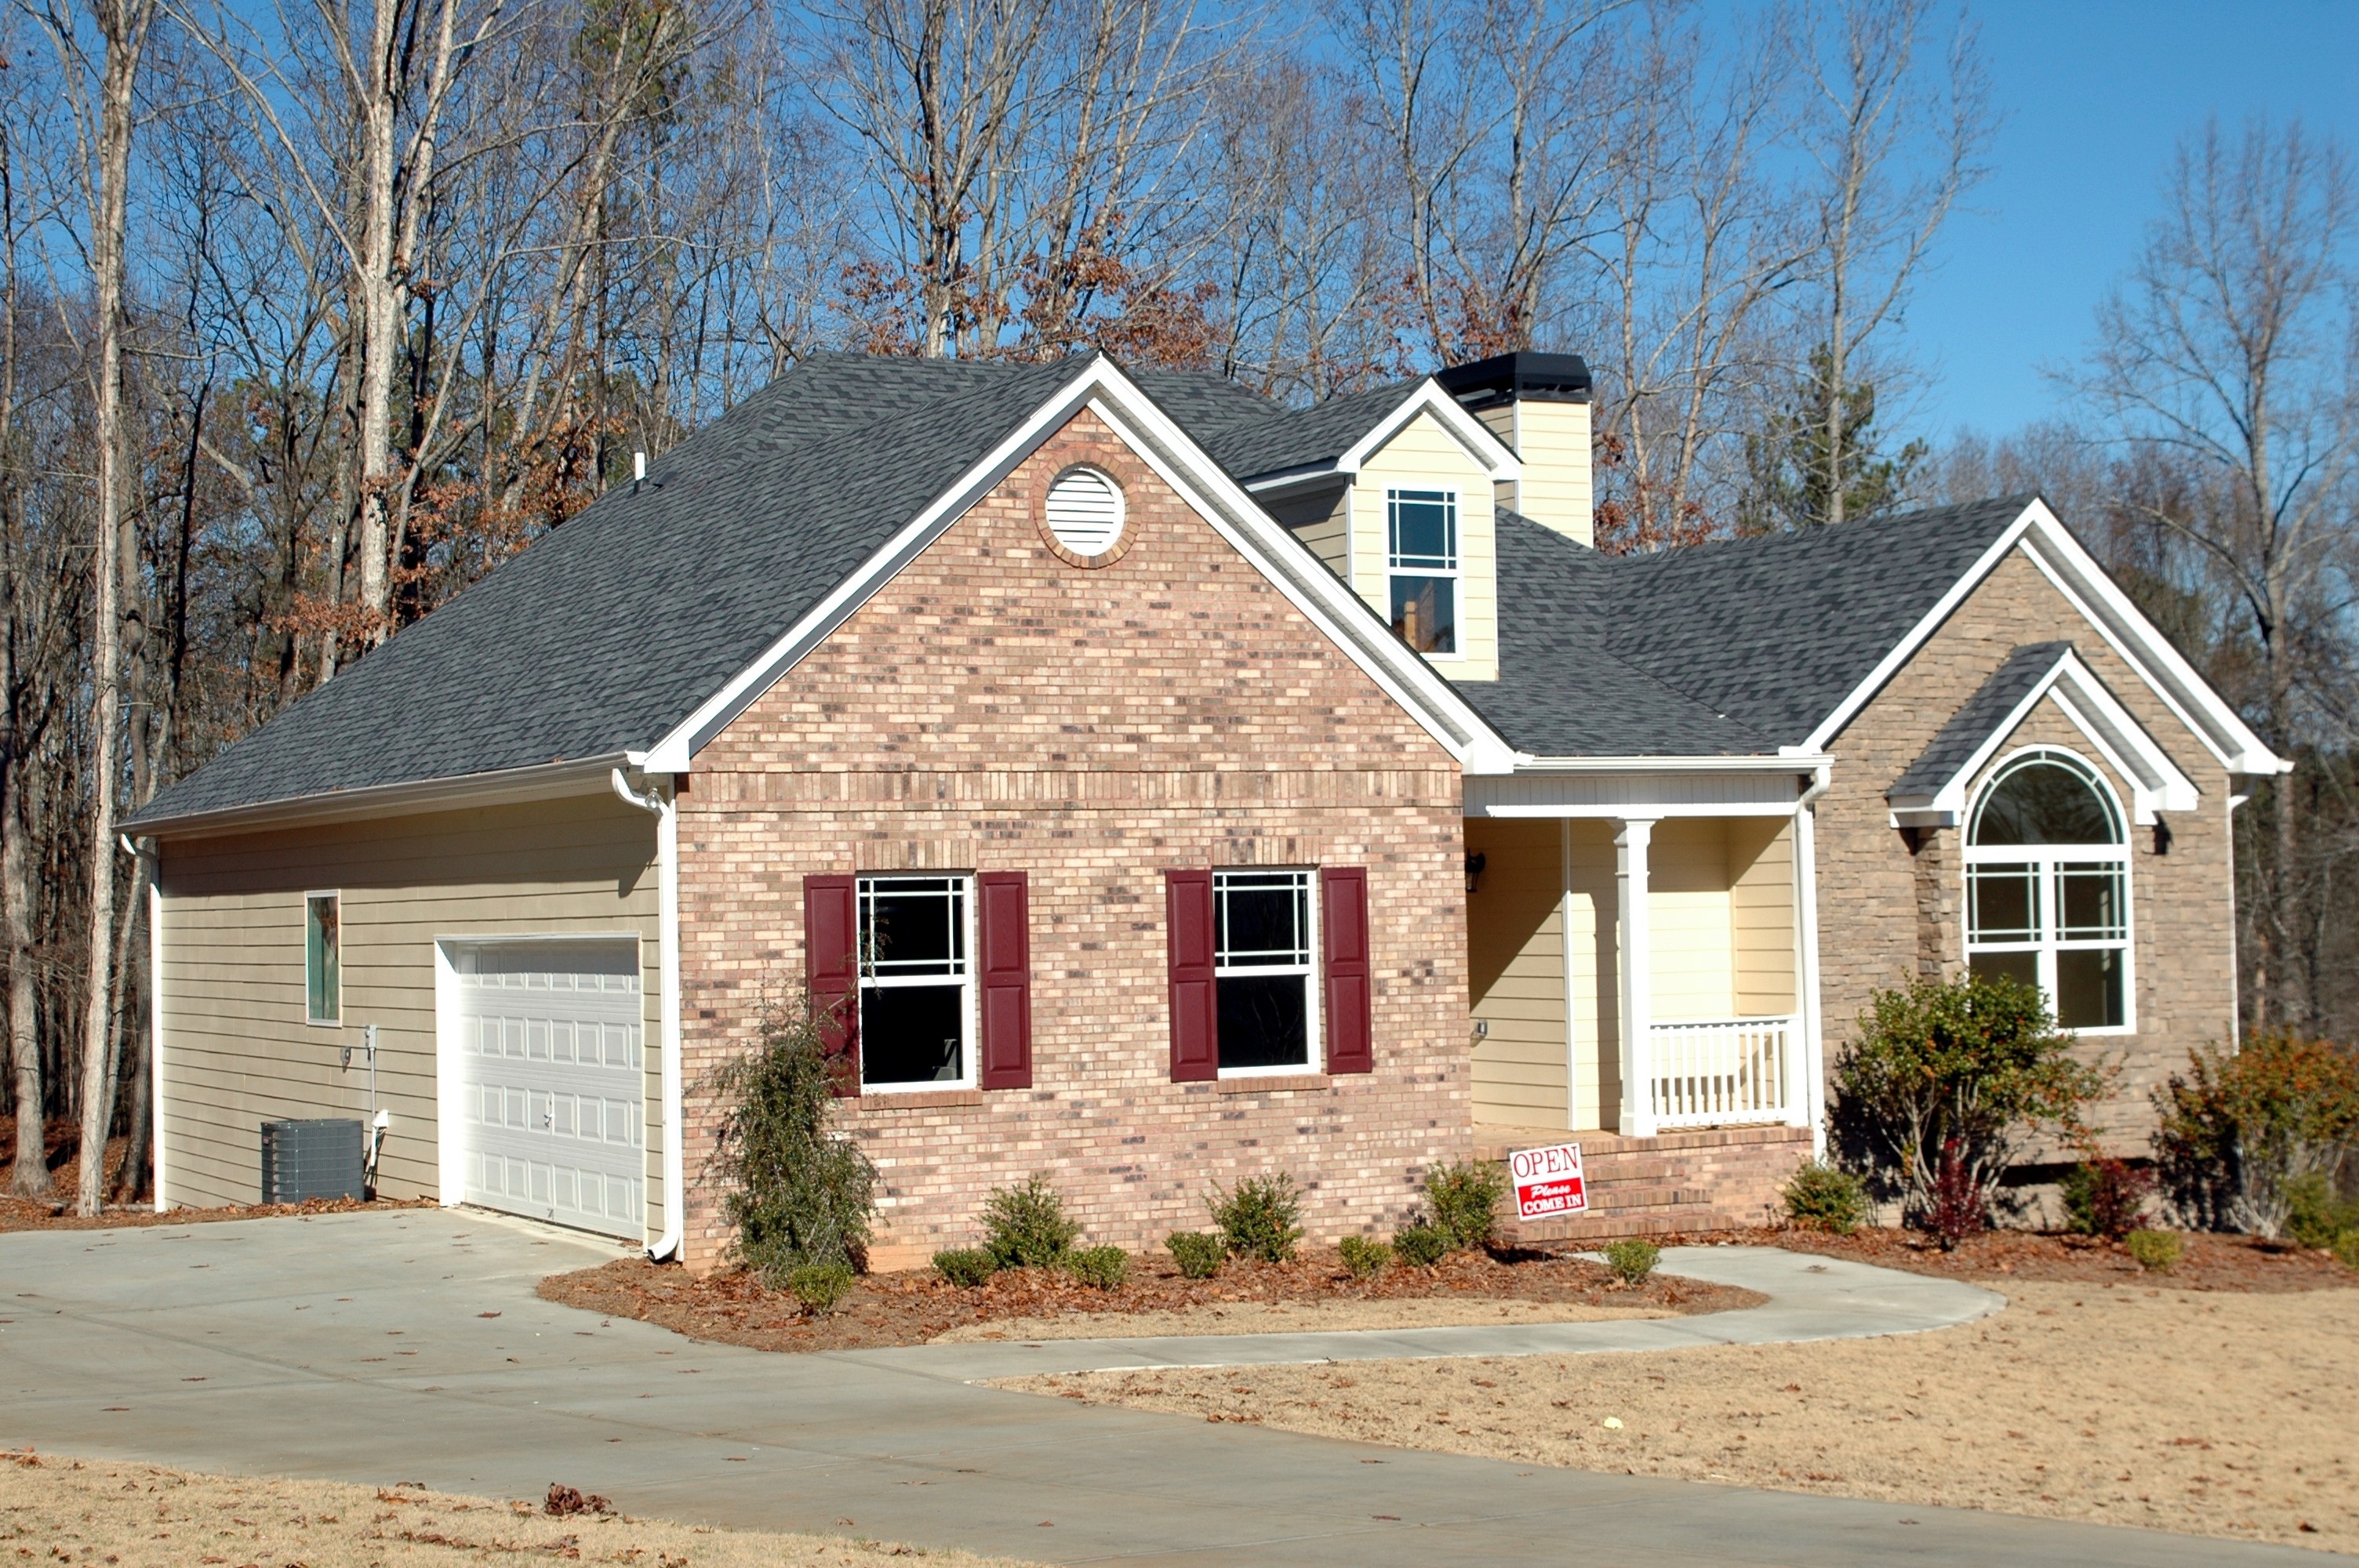
architecture, sky, wood, house, roof, building, home, shed, suburb, sign, construction, cottage, facade, residence, property, residential, door, housing, family, farmhouse, new, real, sale, estate, buy, sold, log cabin, selling, sell, siding, finance, real estate, rural area, for sale, agent, new home, mortgage, realtor, purchase, buyer, loan, homes for sale, residential area, outdoor structure